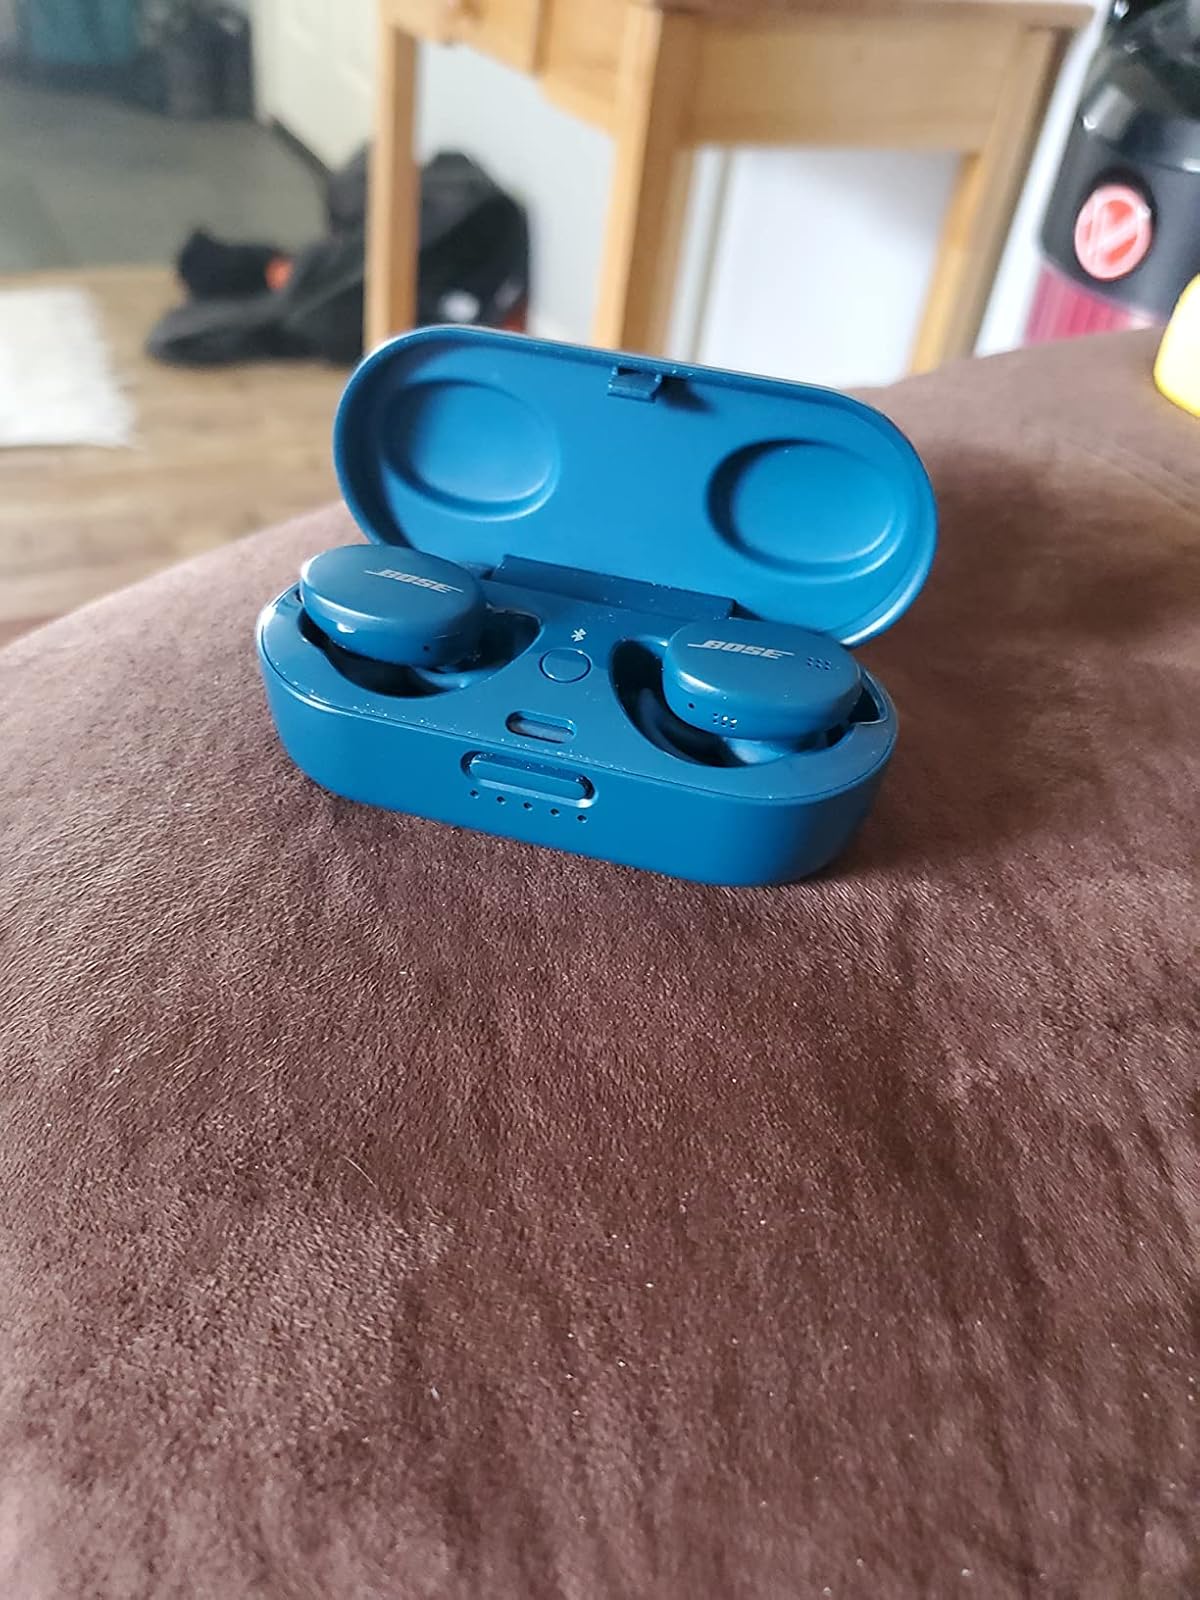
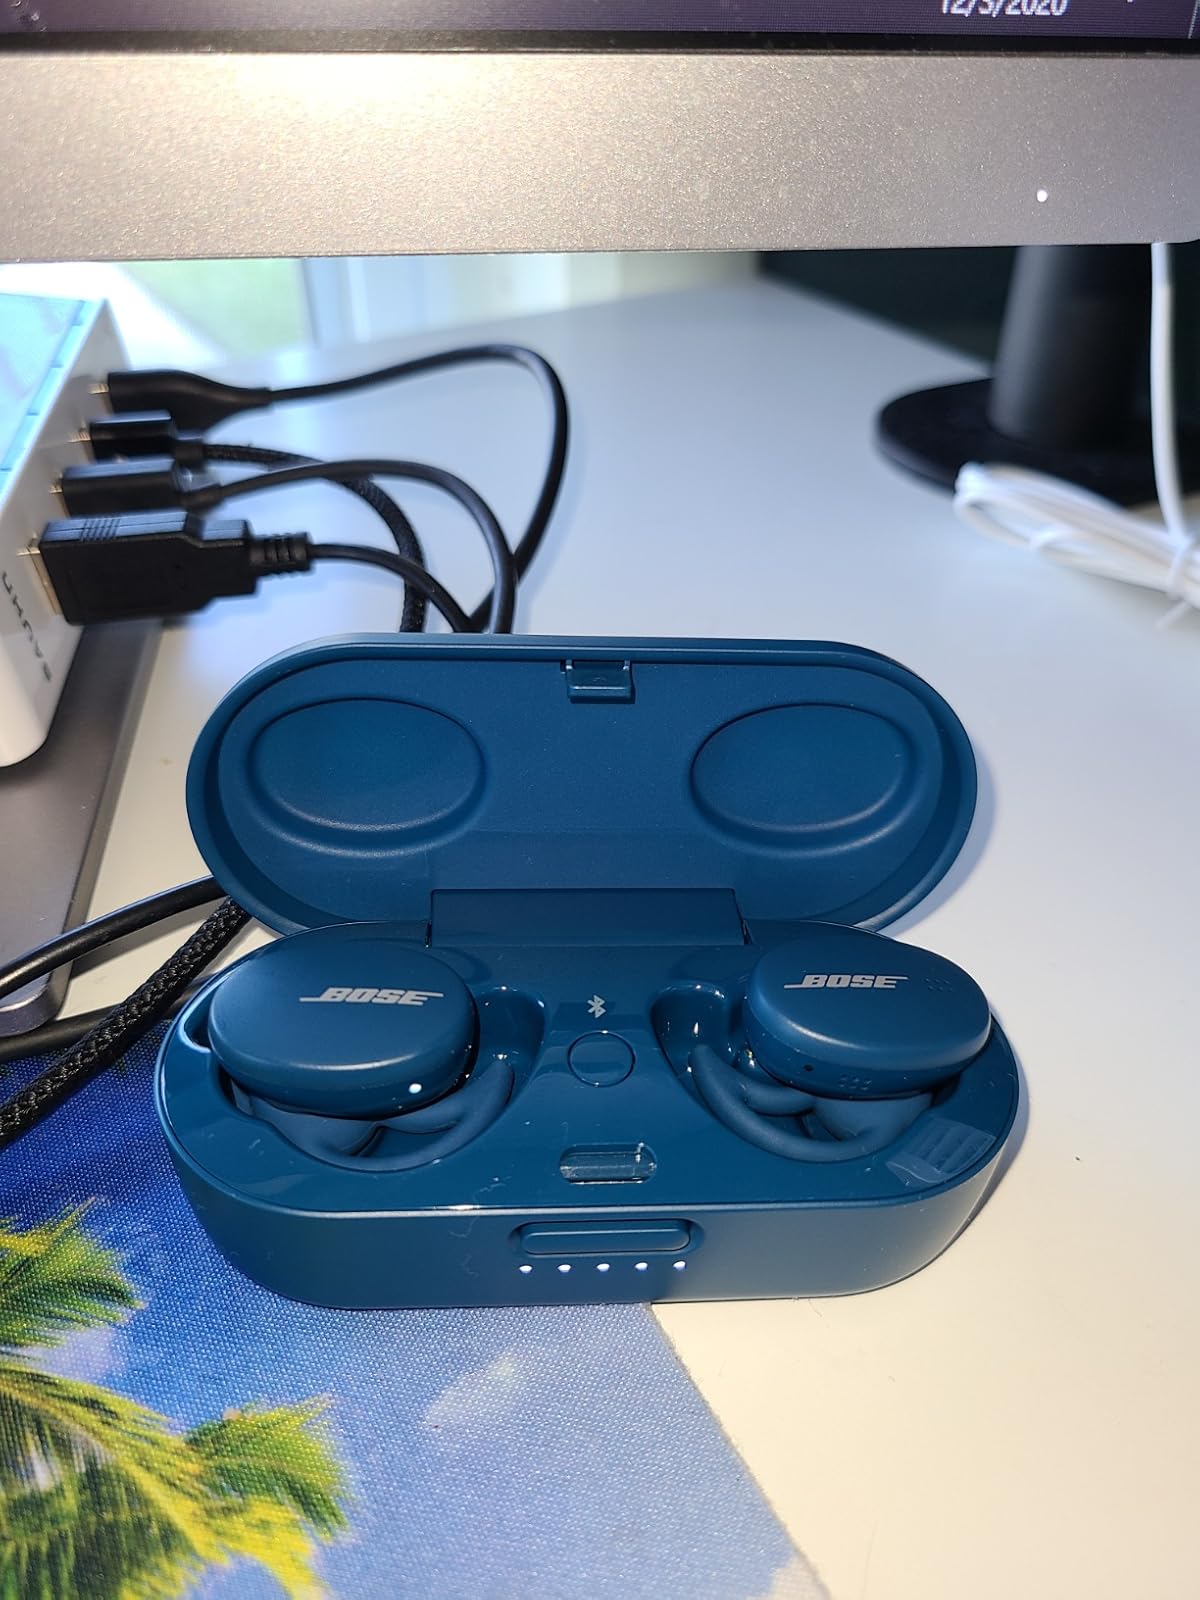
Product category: earbuds
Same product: yes